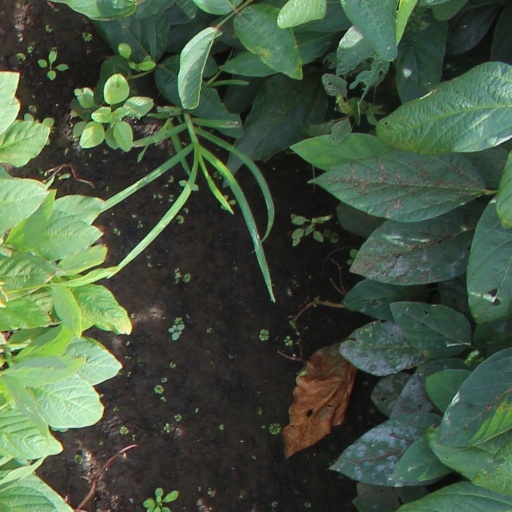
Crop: soybean